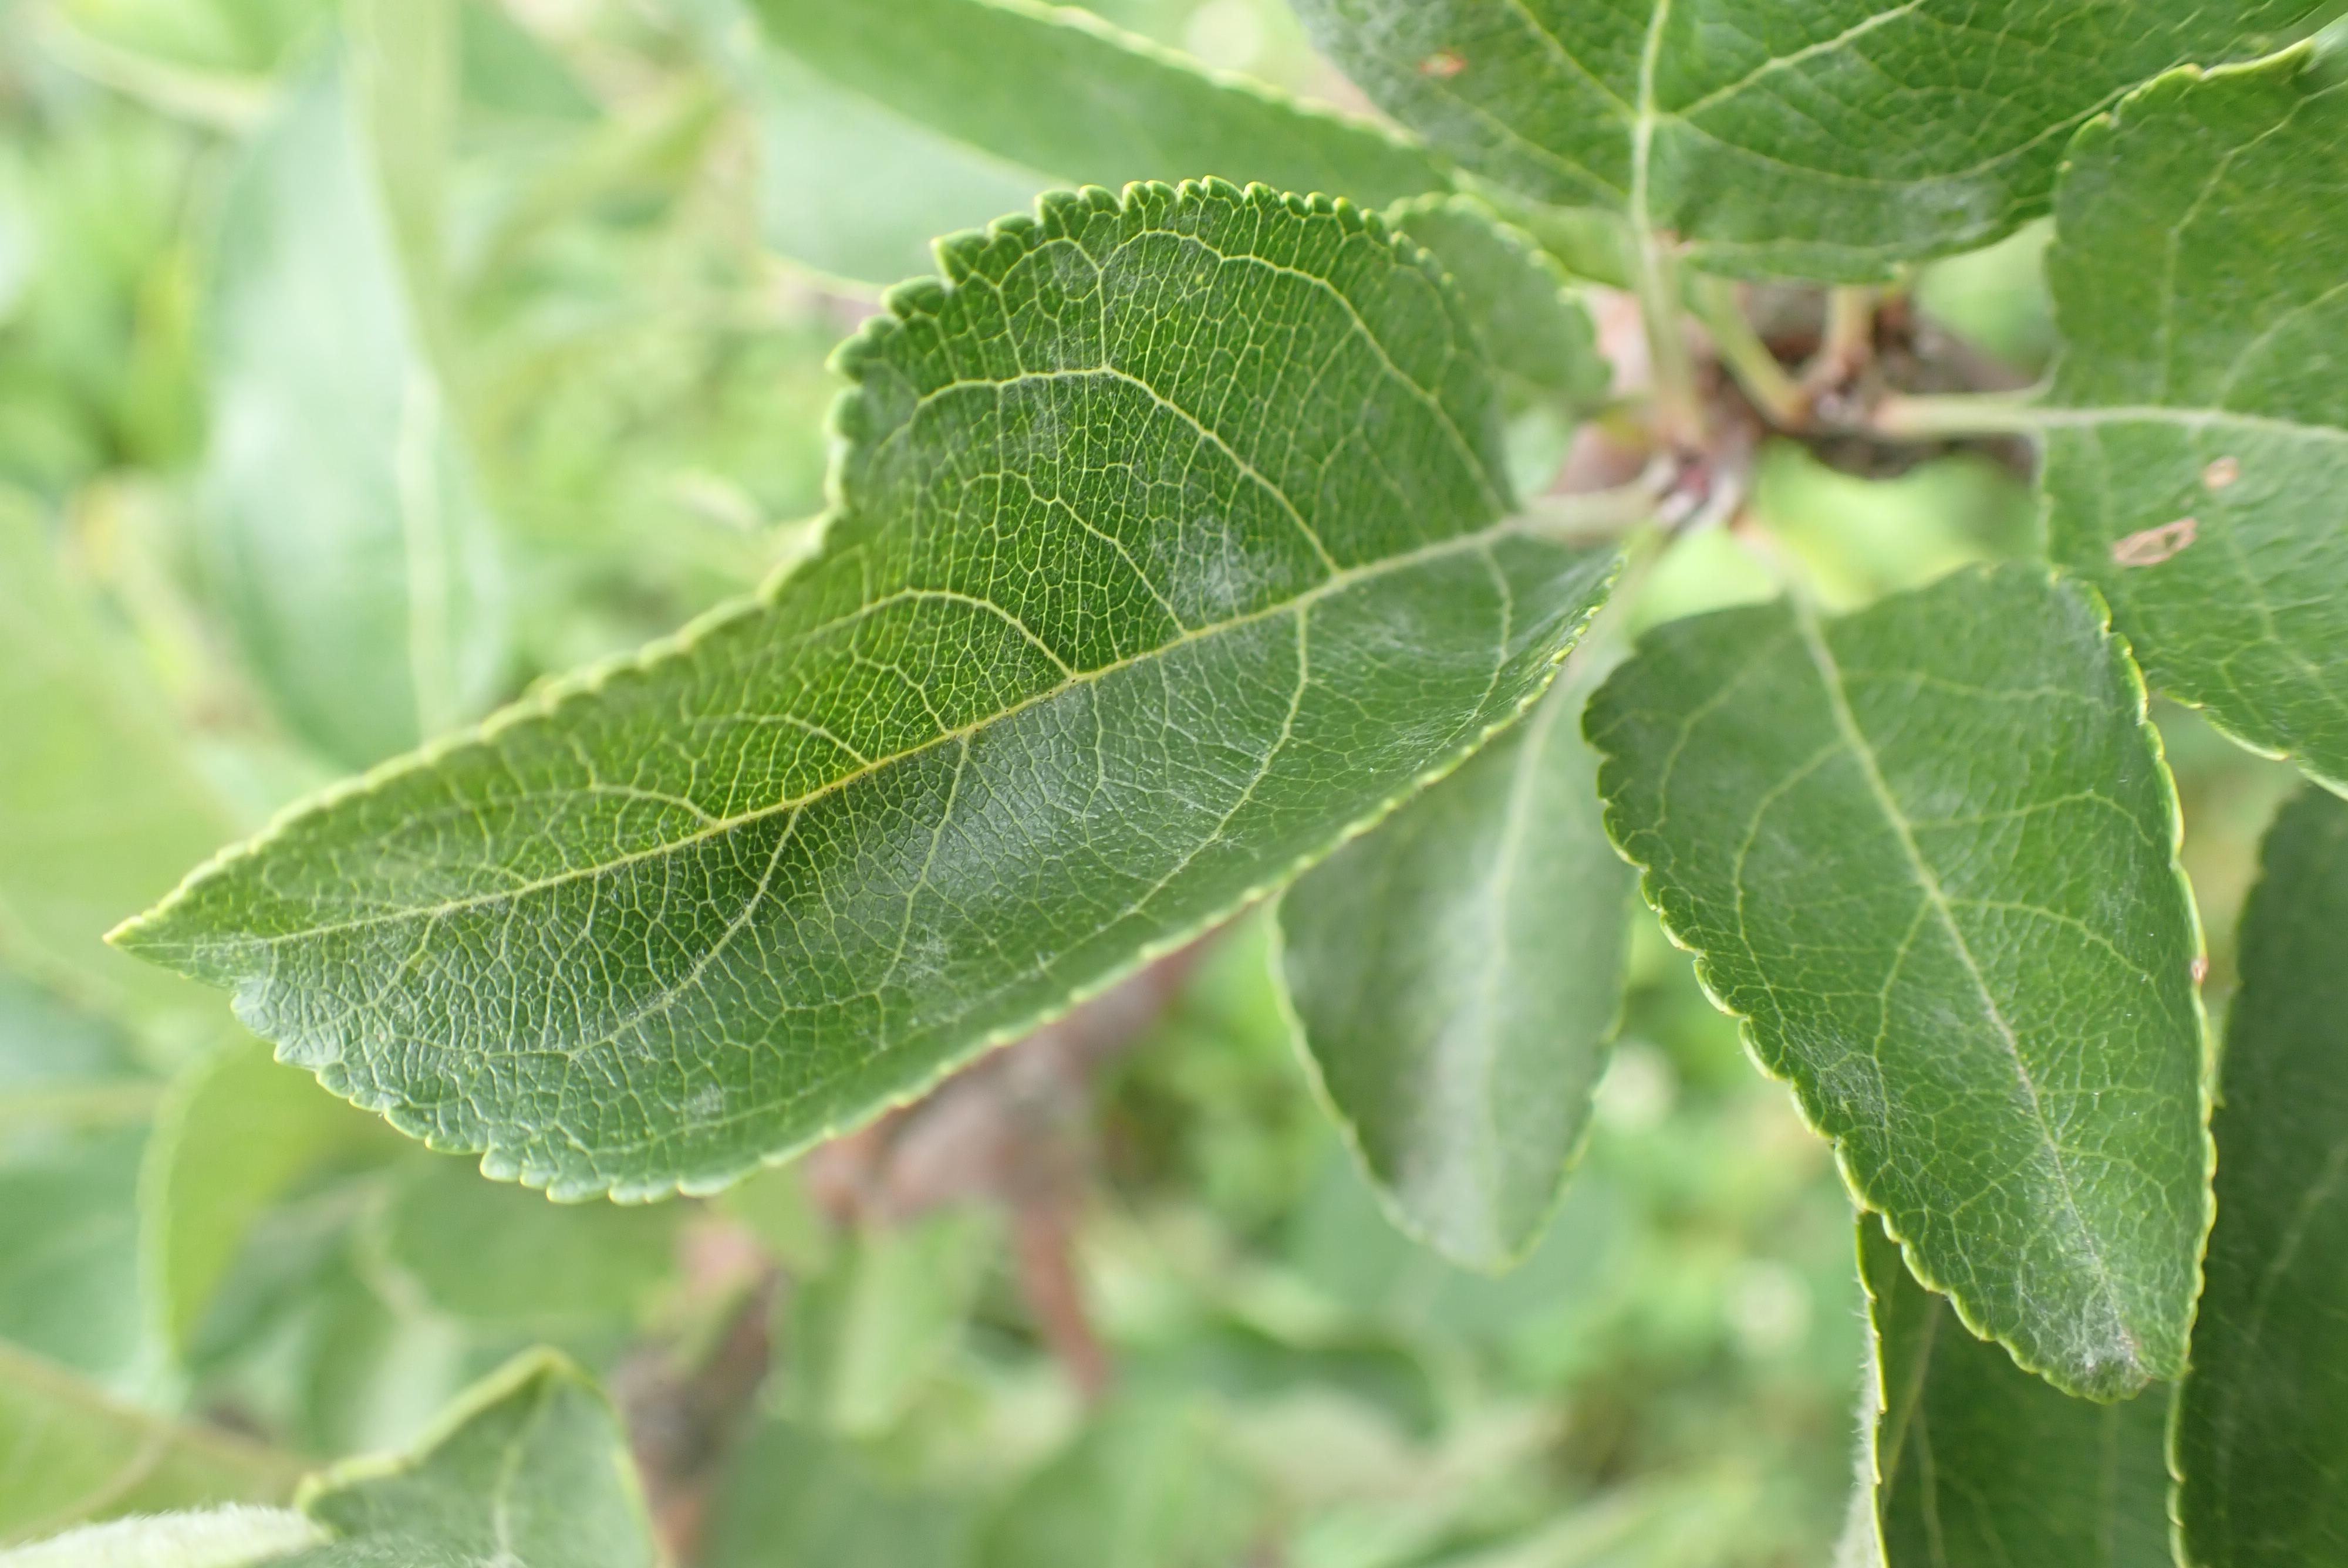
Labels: powdery_mildew